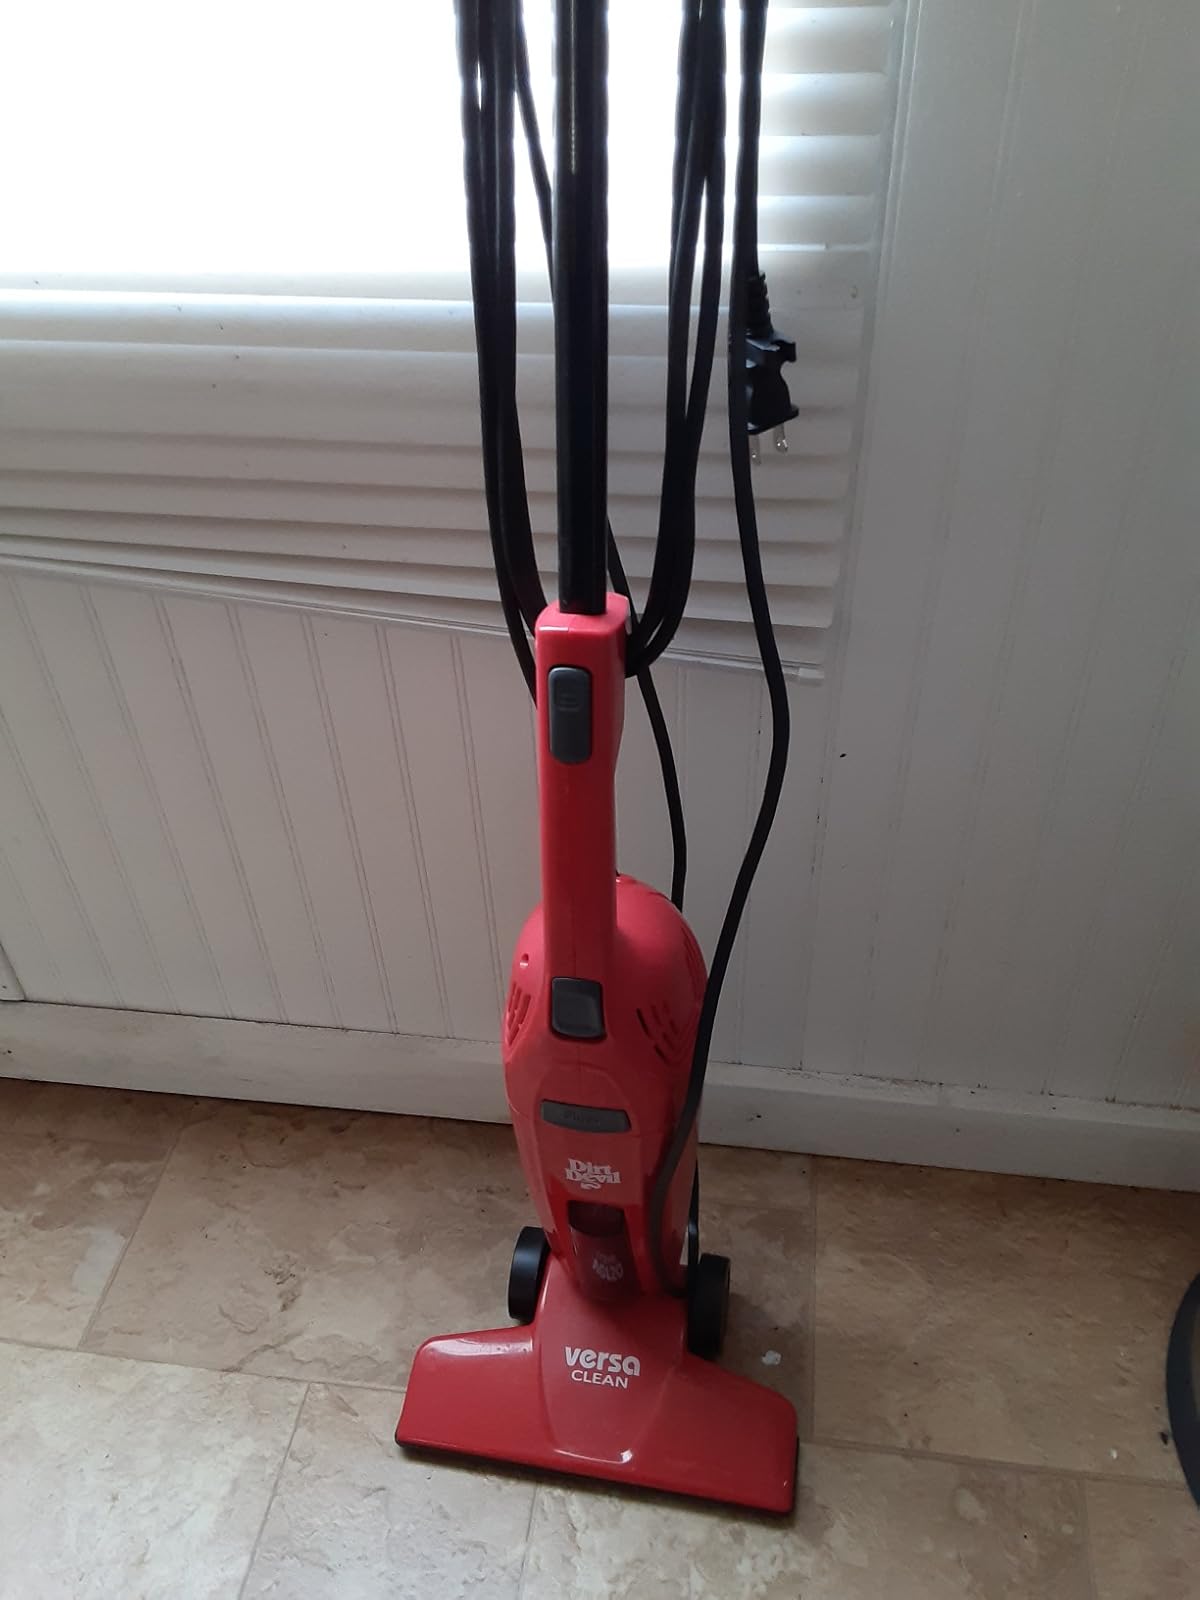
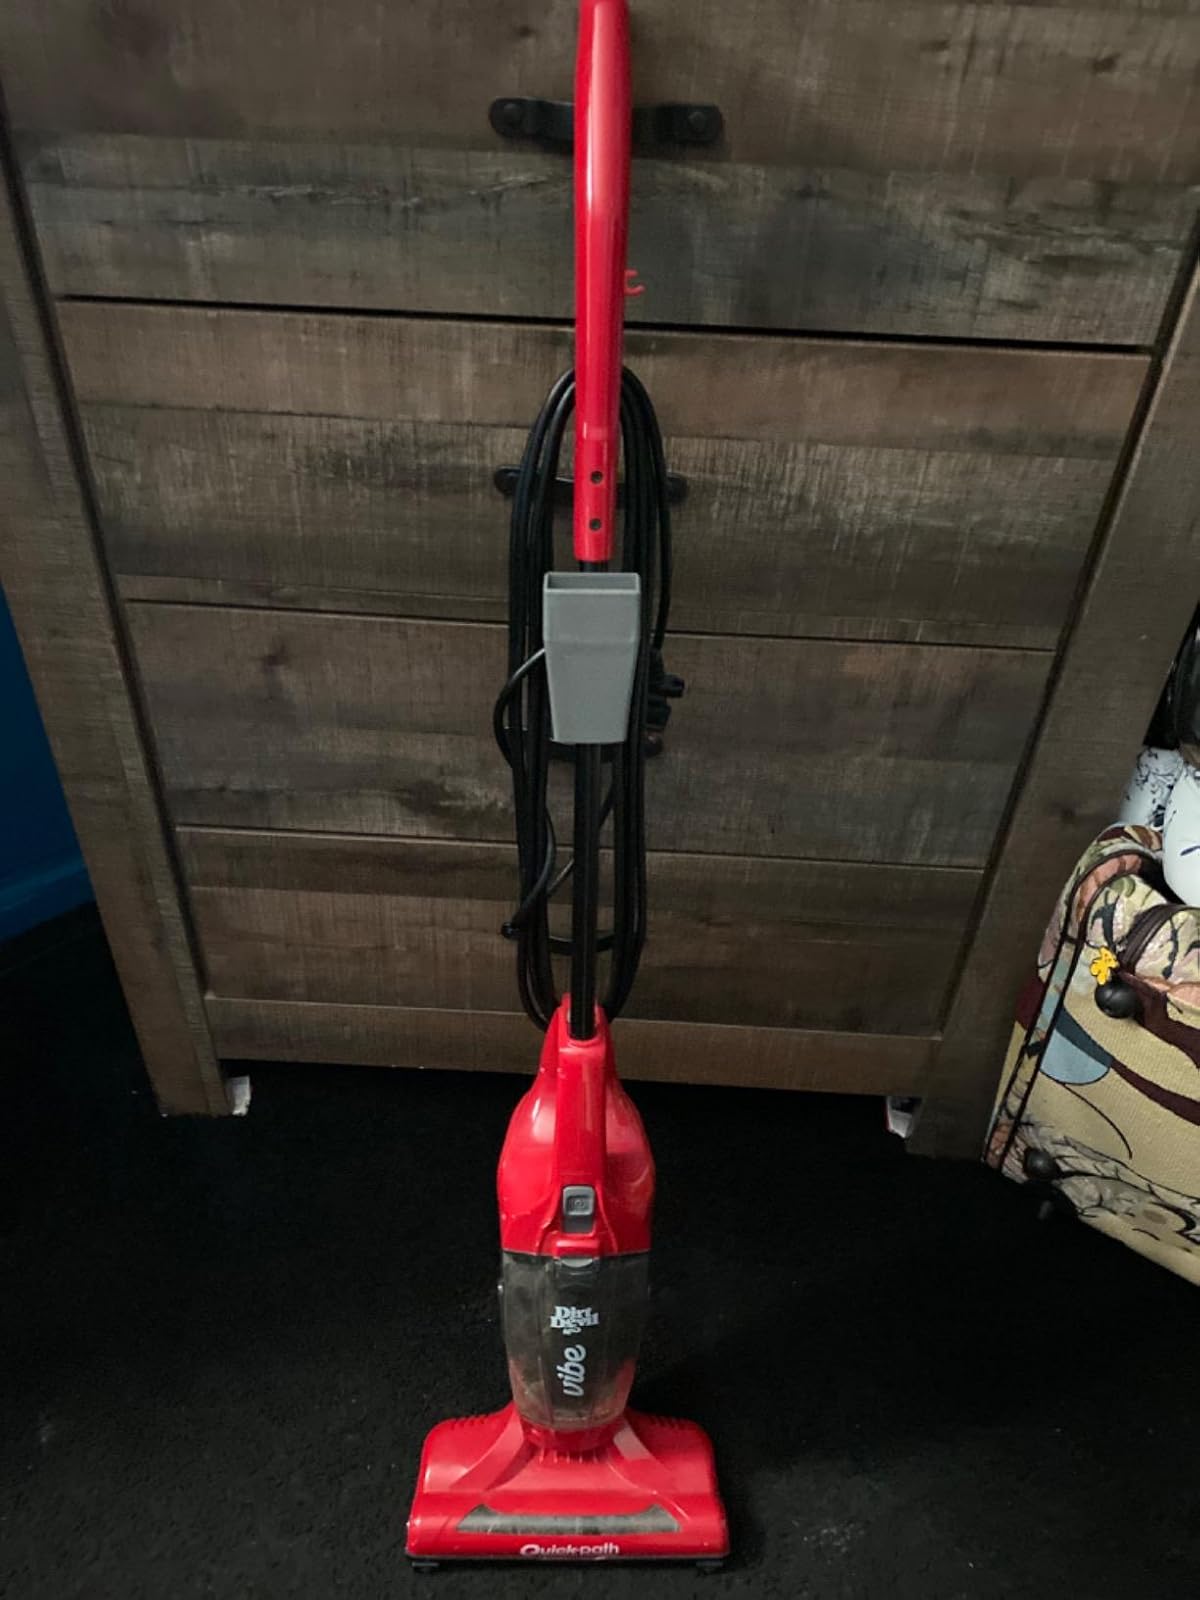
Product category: items_vacuum
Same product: no